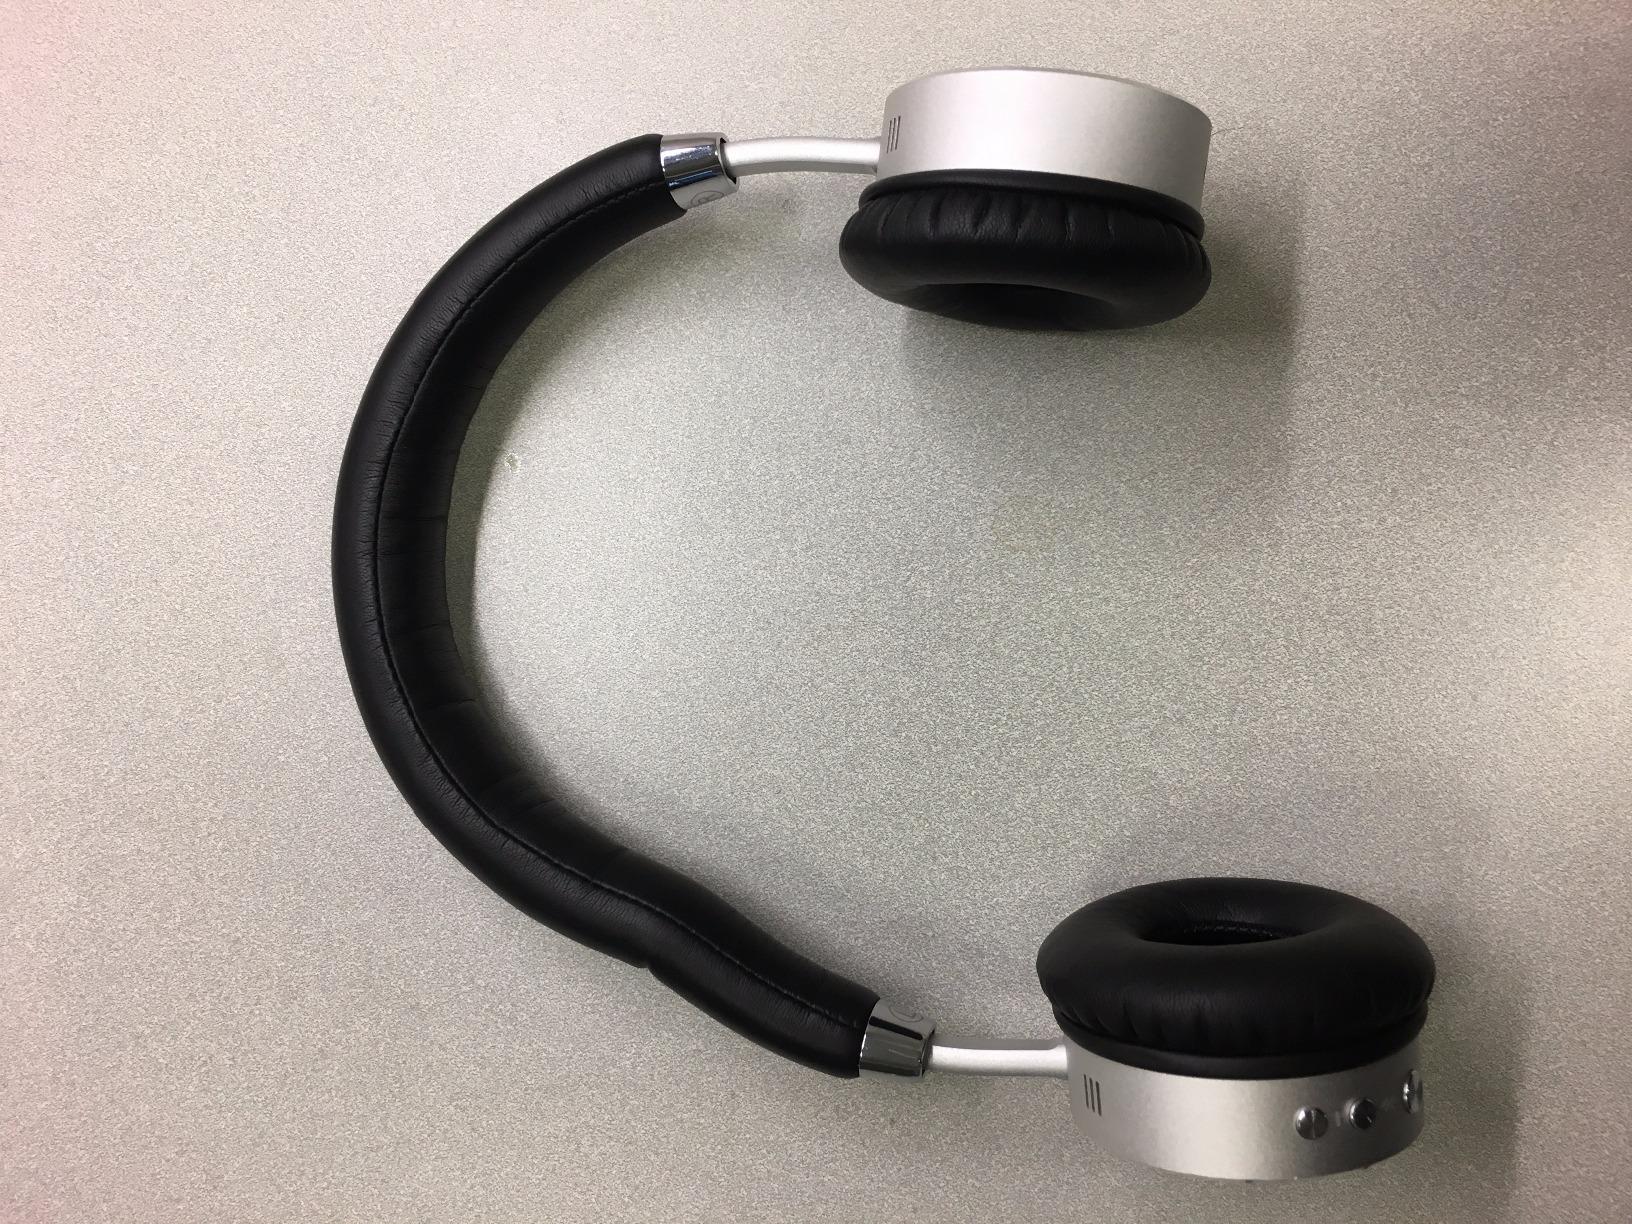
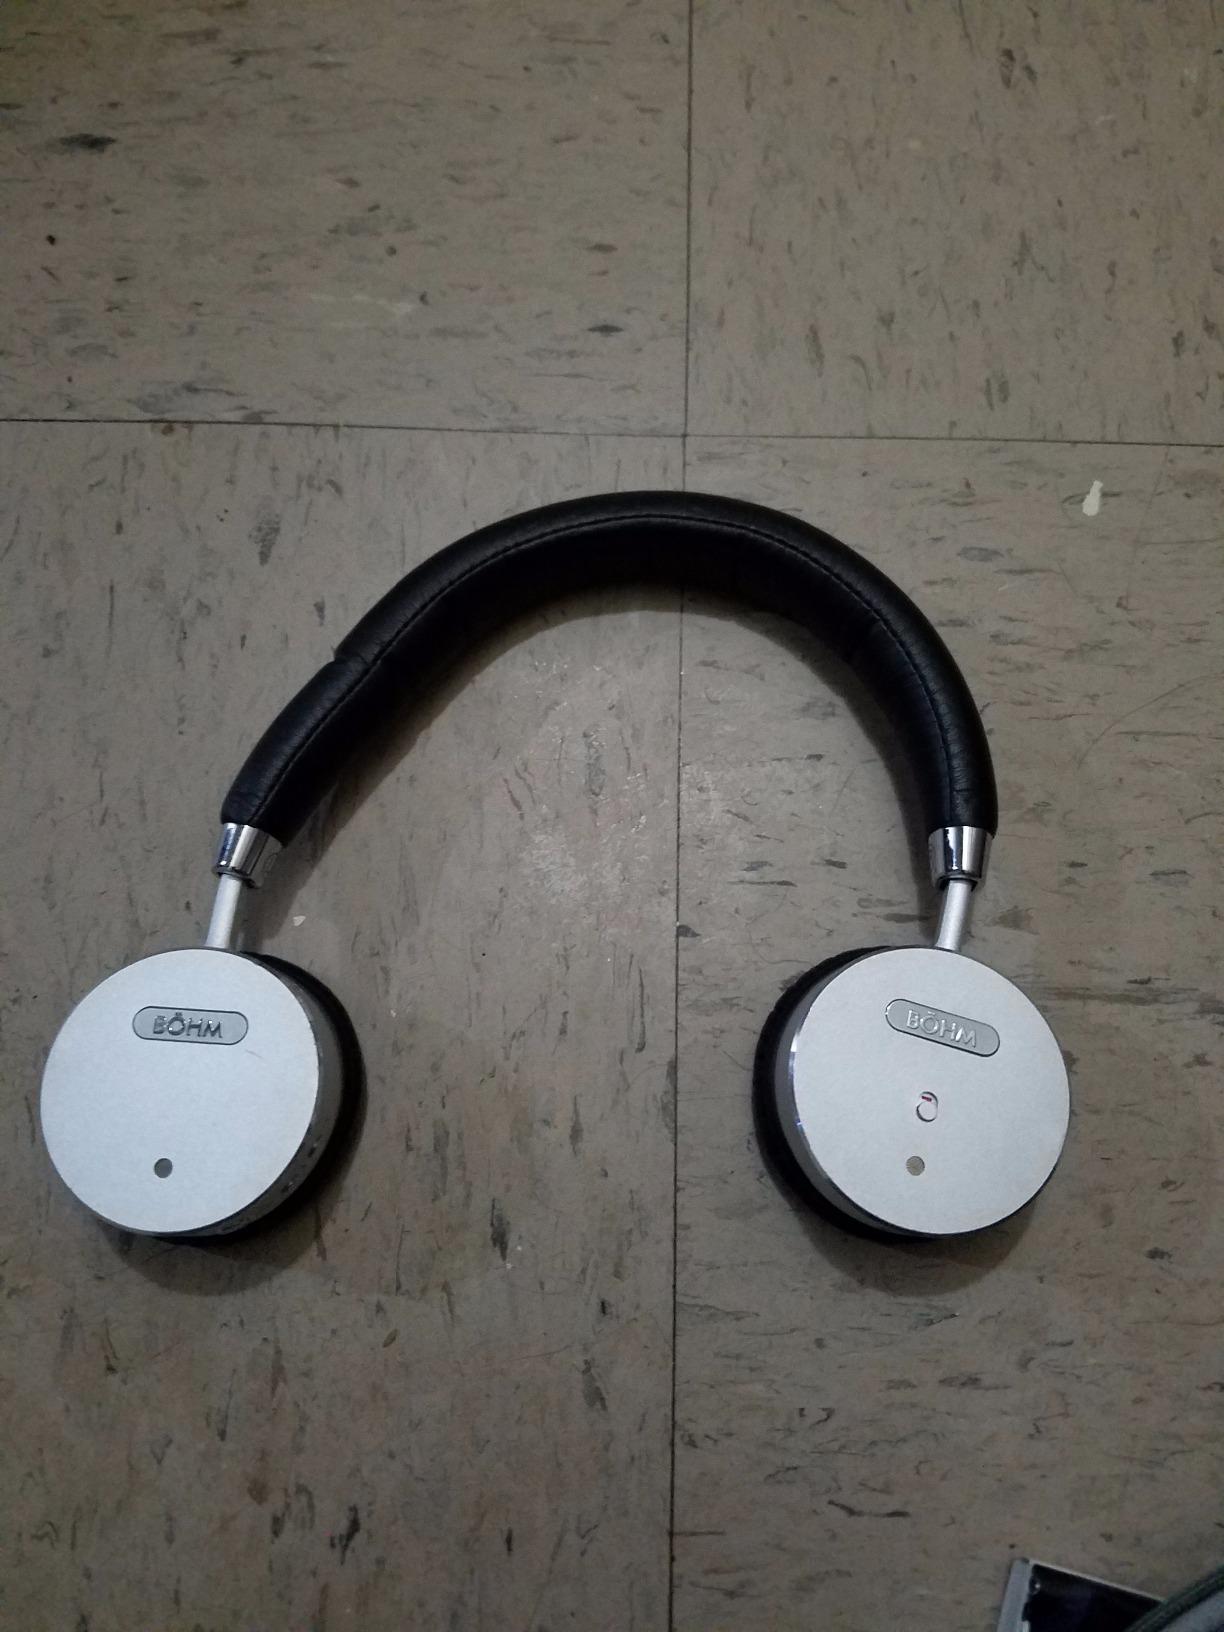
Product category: headphones
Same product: yes